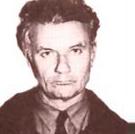
Age: 53